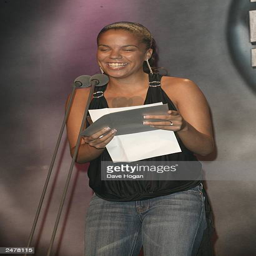
uk garage artist appears at award category held